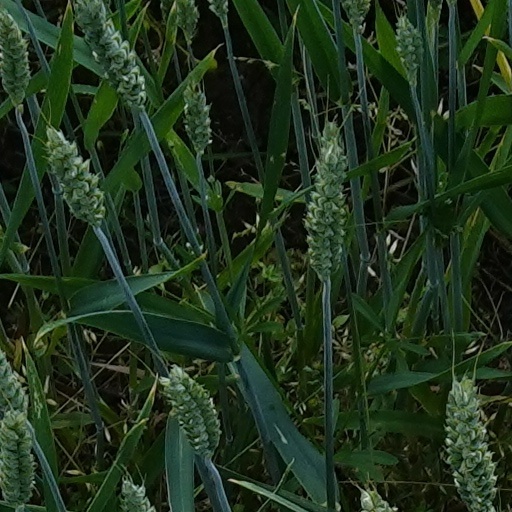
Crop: wheat